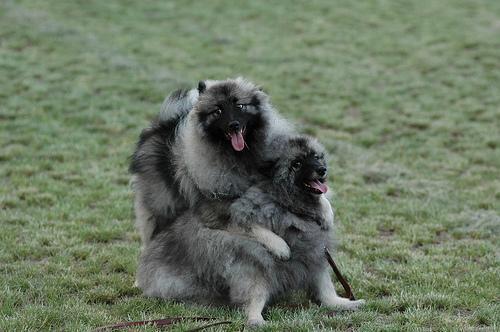
keeshond